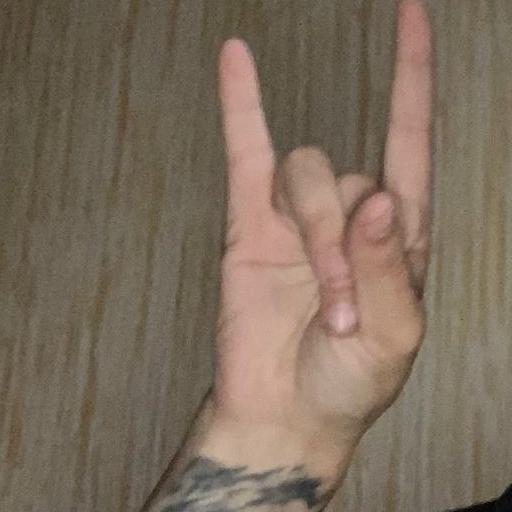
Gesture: rock